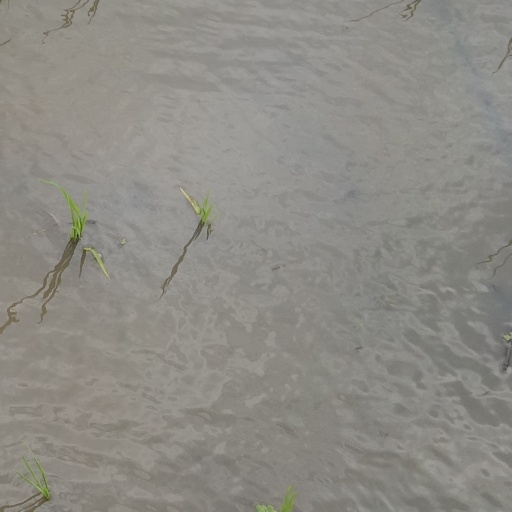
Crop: rice